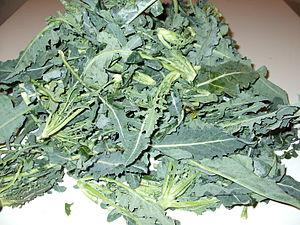
Brassica oleracea var. italica 'Fiolaro' est un cultivar de brocoli de la Province de Vicence, Italie.